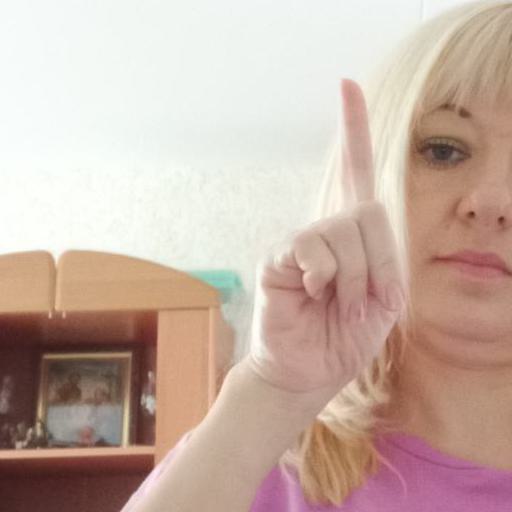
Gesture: one